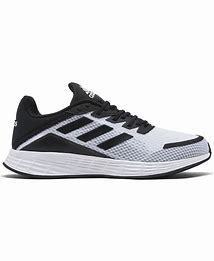
Brand: Adidas
Model: Duramo SL Lauf